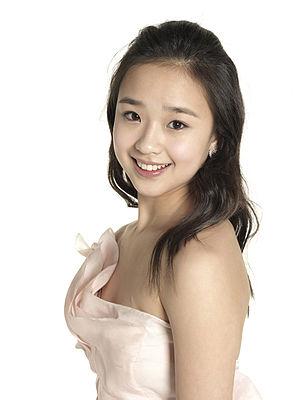
Son Yeon-jae est une gymnaste sud-coréenne née le 28 mai 1994 à Séoul. Elle est la première coréenne à participer à une finale olympique de gymnastique rythmique lors des Jeux olympiques de Londres en 2012.